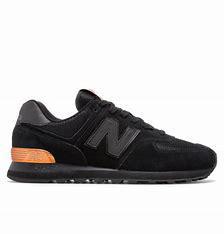
Brand: New
Model: Balance New Balance 574 Marathon